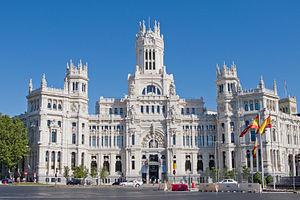
Antonio Palacios Ramilo, né le 8 janvier 1874 au Porriño et mort le 22 octobre 1945 à Madrid est un architecte éclectique espagnol connu pour ses ouvrages monumentaux de la première moitié du XXᵉ siècle, essentiellement à Madrid et en Galice.